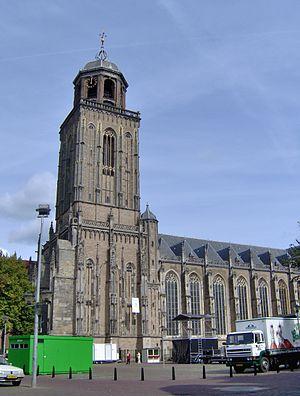
L'église Saint-Lébuin ou Grande Église Saint-Lébuin est une église protestante de Deventer, dans la province néerlandaise d'Overijssel. Elle est un monument national depuis 1968.
Deventer est une ville et commune néerlandaise, située dans la province d'Overijssel.